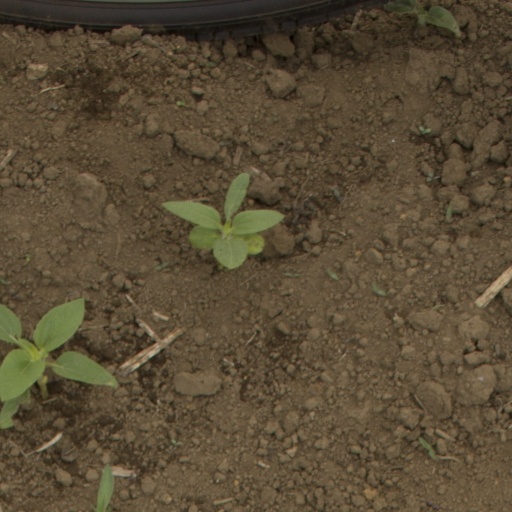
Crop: Jerusalem artichoke